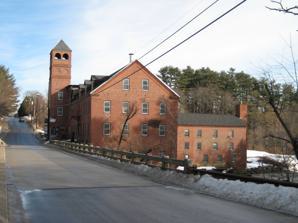
Building: Sparhawk Mill
Country: United States of America
Year built: 1840
Former cotton mill in Yarmouth, Maine, US Sparhawk Mill The mill in 2008 from the Bridge Street bridge, looking north Location within Maine Location 81 Bridge Street, Yarmouth, Maine , United States Owner Sparhawk Investments, LLC Coordinates 43°48′05″N 70°10′52″W / 43.8014910°N 70.1810972°W / 43.8014910; -70.1810972 Construction Completed 1840 (185 years ago) ( 1840 ) Renovated 1:1855 (170 years ago) ( 1855 ) Floor count 4 Floor area 21,000 sq. ft Sparhawk Mill is a former cotton mill on Bridge Street in Yarmouth, Maine , United States. Built in 1840 and made of brick, it is home today to several  businesses. The mill stands, just east of the town's Second Falls , on the site of several previous mill buildings, the earliest of which was a wooden mill dating to 1817. An early business based at the mill was North Yarmouth Manufacturing Company, which was founded in 1847 by Eleazer Burbank . The mill produced cotton yarn and cloth. In 1855, the top half of the mill was rebuilt after a fire, but also to accommodate the Royal River Manufacturing Company, which was incorporated in 1857. It was one of the leading industries in Yarmouth, spinning coarse and fine yarn and seamless grain bags , of which it produced up to one thousand per day. The mill was under the management of H. J. Libby & Company (brothers Harrison, James and Francis Orville Libby) until Barnabas Freeman took over in 1869. Two years later, Freeman joined forces with Lorenzo L. Shaw to start up a cotton mill. After Freeman retired in 1888, Shaw ran the mill on his own until his death in 1907, during which time the mill's tower was completed. An iron bridge was in place in front the mill, on Bridge Street. around 1900, replacing an 1846 structure. Boarding houses , which still exist today at 107 and 109 Bridge Street, were built on the crest of the northern Bridge Street hill, providing accommodation for weavers , seamstresses and bobbin boys. In 1953, Yale Cordage , owned by Oliver Sherman Yale, occupied it. They remained tenants for the next 39 years, until 1992, when the decision was made to divide the mill's interior up into multiple business for extra revenue. The mill got its current name in the early 1950s, when Old Sparhawk Mills Company moved into the building from Cottage Road in South Portland. The building was previously own by Sparhawk Group, from which it got its name. Formerly headquartered in the mill, they have since moved to Portland, and have regional offices in Faneuil Hall, Boston, and in New York City. The mill's electric turbines still function, having been revitalized in 1986. Directly across  the bridge from the mill's tower is 80 Bridge Street, which was built as the office for the above business in the early 1880s. Its architect was Francis H. Fassett . It stands on the site of the mill run by Massachusetts natives William Hawes and father-and-son duo Henry and George Cox. Panorama of the mill, viewed from Royal River Park Gallery Tower Bridge Street frontage The east–west running elevation, parallel to the Royal River The small parcel of land in the nook of the mill's "L" shape, viewed from The Garrison restaurant Some of the mill's occupants in September 2021 The Royal River rushing by the mill, en route to Yarmouth's First Falls A 2018 view, looking northeast Inside The Garrison restaurant, at the rear of the mill See also Historical buildings and structures of Yarmouth, Maine References